Committee of Union and Progress

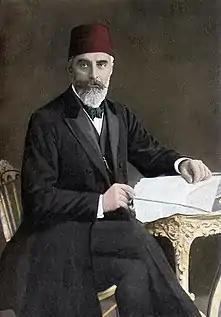

In 1894, Selanikli Mehmet "Doctor" Nâzım was sent by Ottoman Union to recruit an influential Young Turk émigré based in Paris: Ahmed Rıza Bey. Rıza would lead the Paris section of a united organization of dissidents operating in Europe and those in Constantinople: the Ottoman Committee of Union and Progress ("Osmanlı İttihat ve Terakki Cemiyeti") (CUP), which was centered around the organ "Meşveret" and its French supplemental."" Following the failure of the CUP's plots in the mid-1890s, the organization's Constantinople section turned inoperable and the headquarters moved to Paris, which had a sizable colony of Young Turk intellectuals. Young Turk émigré communities were established in Paris, London, Geneva, Bucharest, and Cairo.